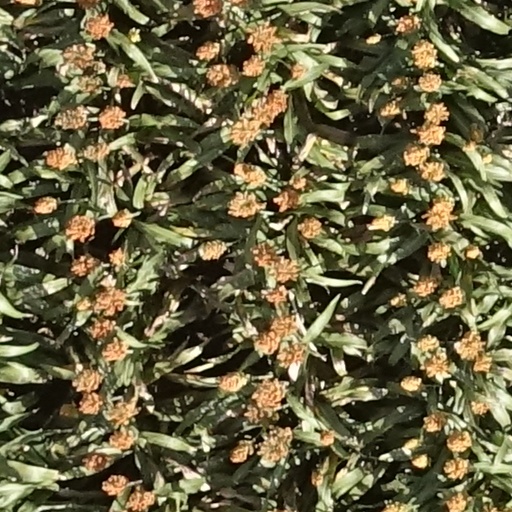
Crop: sorghum